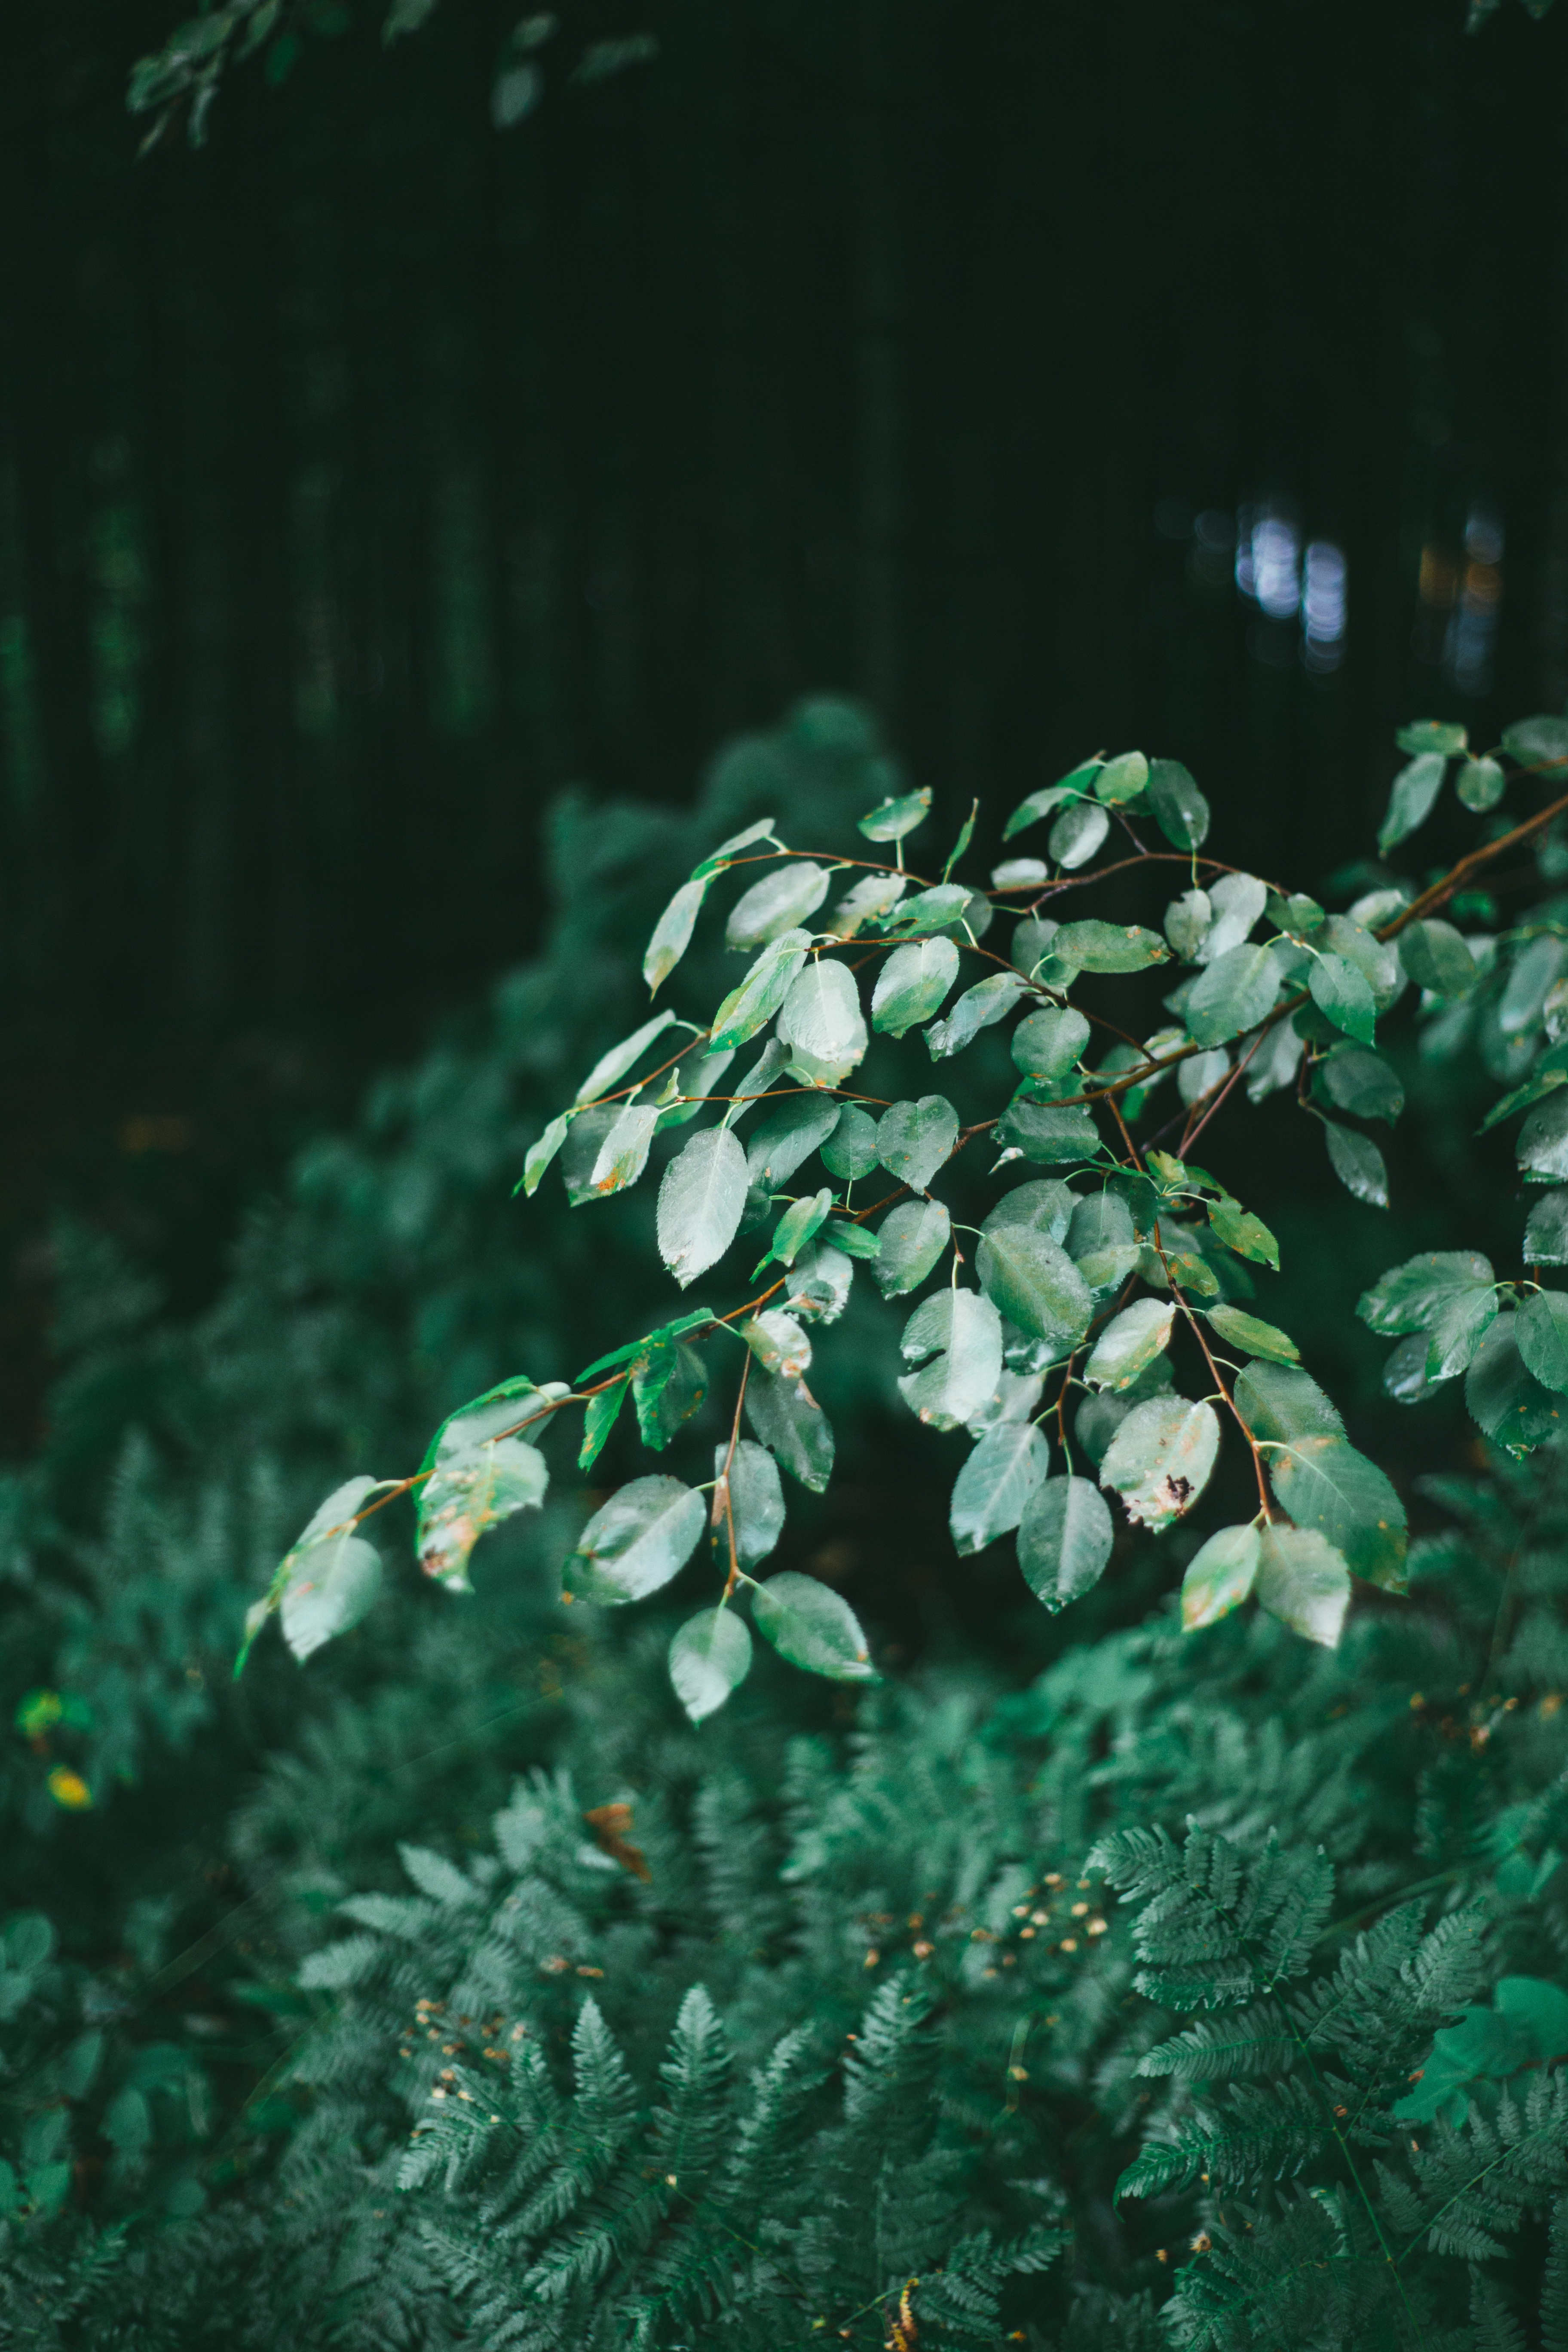
tree, nature, forest, branch, light, plant, sunlight, leaf, flower, underwater, green, reflection, botany, flora, habitat, macro photography